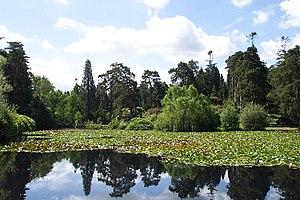
Bedgebury National Pinetum, à Bedgebury, dans le Kent, au Royaume-Uni, est un arboretum récréatif et de conservation. Avec le National Arboretum à Westonbirt, il constitue le National Arboreta au Royaume-Uni.